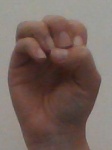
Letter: ha